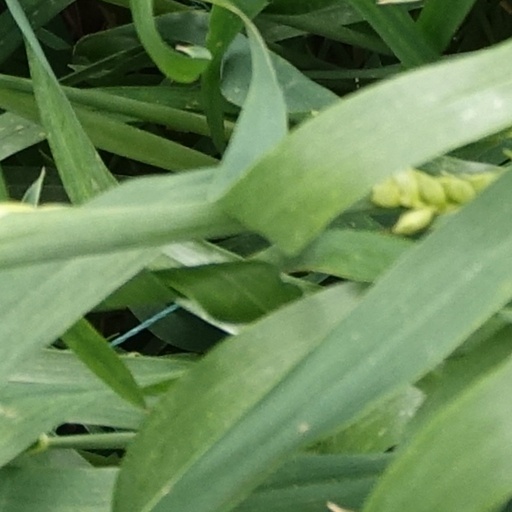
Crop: wheat